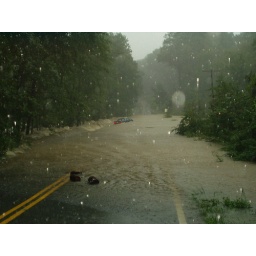
This is a picture of the road near my house during Tropical Storm Gaston in August 2004.